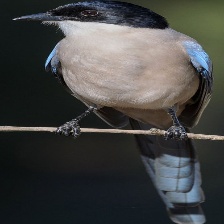
Species: IBERIAN MAGPIE
Scientific name: CYANOPICA COOKI
ImageNet parent category: magpie